Convective storm detection

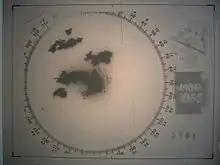
1960s radar technology (WSR-57) displaying supercells over Minneapolis – Saint Paul during the 1965 Twin Cities tornado outbreak

Convective storm detection is the meteorological observation, and short-term prediction, of deep moist convection (DMC). DMC describes atmospheric conditions producing single or clusters of large vertical extension clouds ranging from cumulus congestus to cumulonimbus, the latter producing thunderstorms associated with lightning and thunder. Those two types of clouds can produce severe weather at the surface and aloft.